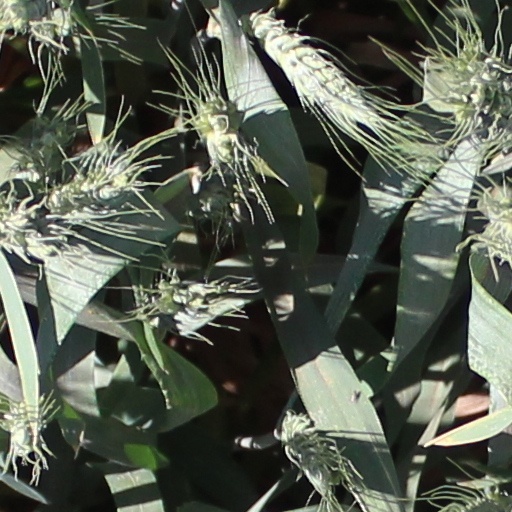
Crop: wheat